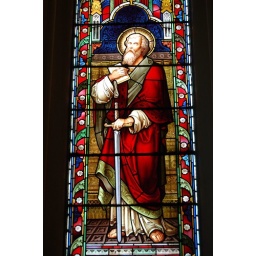
Fine Victorian stain glass windows in this Archibald Simpson designed church. No tripod, so came out OK considering.